2016 NHL Stadium Series

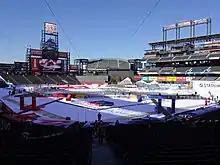
Coors Field set up for game

The 2016 NHL Stadium Series (branded as the 2016 Coors Light NHL Stadium Series for sponsorship reasons) was a series of two outdoor regular season National Hockey League (NHL) games played during the 2015–16 NHL season. The 2016 Stadium Series consisted of the Minnesota Wild versus the Chicago Blackhawks at TCF Bank Stadium in Minneapolis on February 21, 2016, and the Colorado Avalanche versus the Detroit Red Wings at Coors Field in Denver on February 27, 2016.